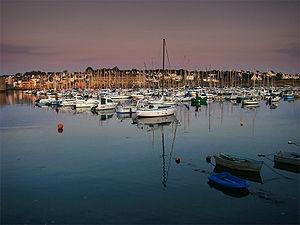
Concarneau, Finistère, Bretagne, France. Le port de plaisance.
Concarneau [kɔ̃.kaʁ.no] est une commune du département du Finistère dans la région Bretagne en France.